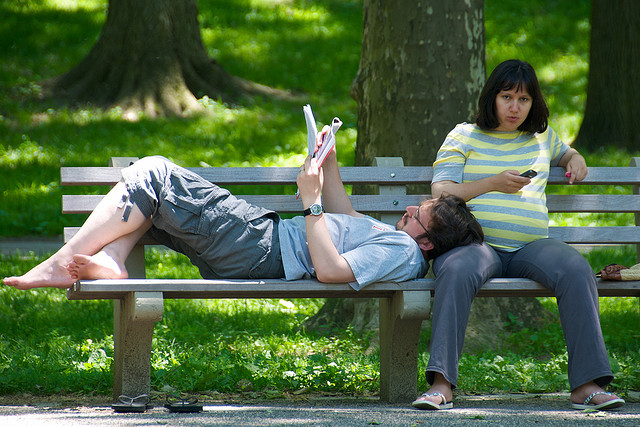
user: Given an image and a question. Answer the question in a short answer. Question: Where are these people relaxing at? Short Answer:
assistant: park